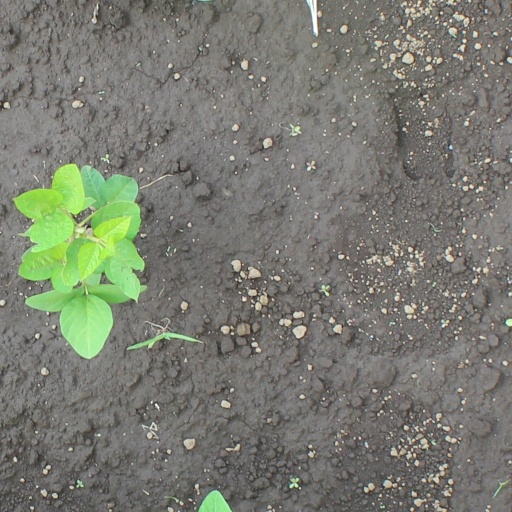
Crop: soybean